Dynomutt, Dog Wonder

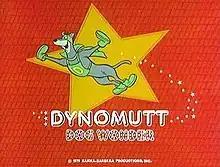
Title card

Dynomutt, Dog Wonder is an American animated television series created by Joe Ruby and Ken Spears and produced by Hanna-Barbera Productions that aired on ABC from September 11, 1976, to October 1, 1977. The show centers on a Batman-esque superhero, the Blue Falcon, and his assistant, Dynomutt, a bumbling, yet effective robotic dog who can produce a seemingly infinite number of mechanical devices from his body. As with many other animated superheroes of the era, no origins for the characters are ever provided.